Don Lennox (rower)

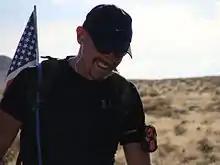
Don Lennox

Don Lennox (born 1967) is a Guinness World Record holding Scottish ocean rower. Born in Lanark, Scotland, Lennox worked as an architectural model-maker before returning to school at the age of 30 to qualify in Sports Therapy at the City of Glasgow College. Since then, he has worked in the fitness industry as a personal trainer, professional sports team therapist/trainer, and gym owner/manager. Lennox is an ultra runner and ocean rower.